Surveyor 7

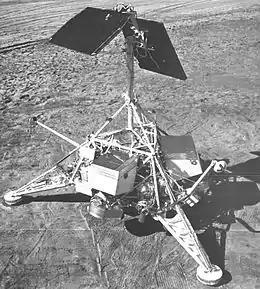
Surveyor model on Earth.

This spacecraft was similar in design to the previous Surveyors, but it carried more scientific equipment including a television camera with polarizing filters, a surface sampler, bar magnets on two footpads, two horseshoe magnets on the surface scoop, and auxiliary mirrors. Of the auxiliary mirrors, three were used to observe areas below the spacecraft, one to provide stereoscopic views of the surface sampler area, and seven to show lunar material deposited on the spacecraft. The spacecraft landed on the lunar surface on January 10, 1968, on the outer rim of the crater Tycho.